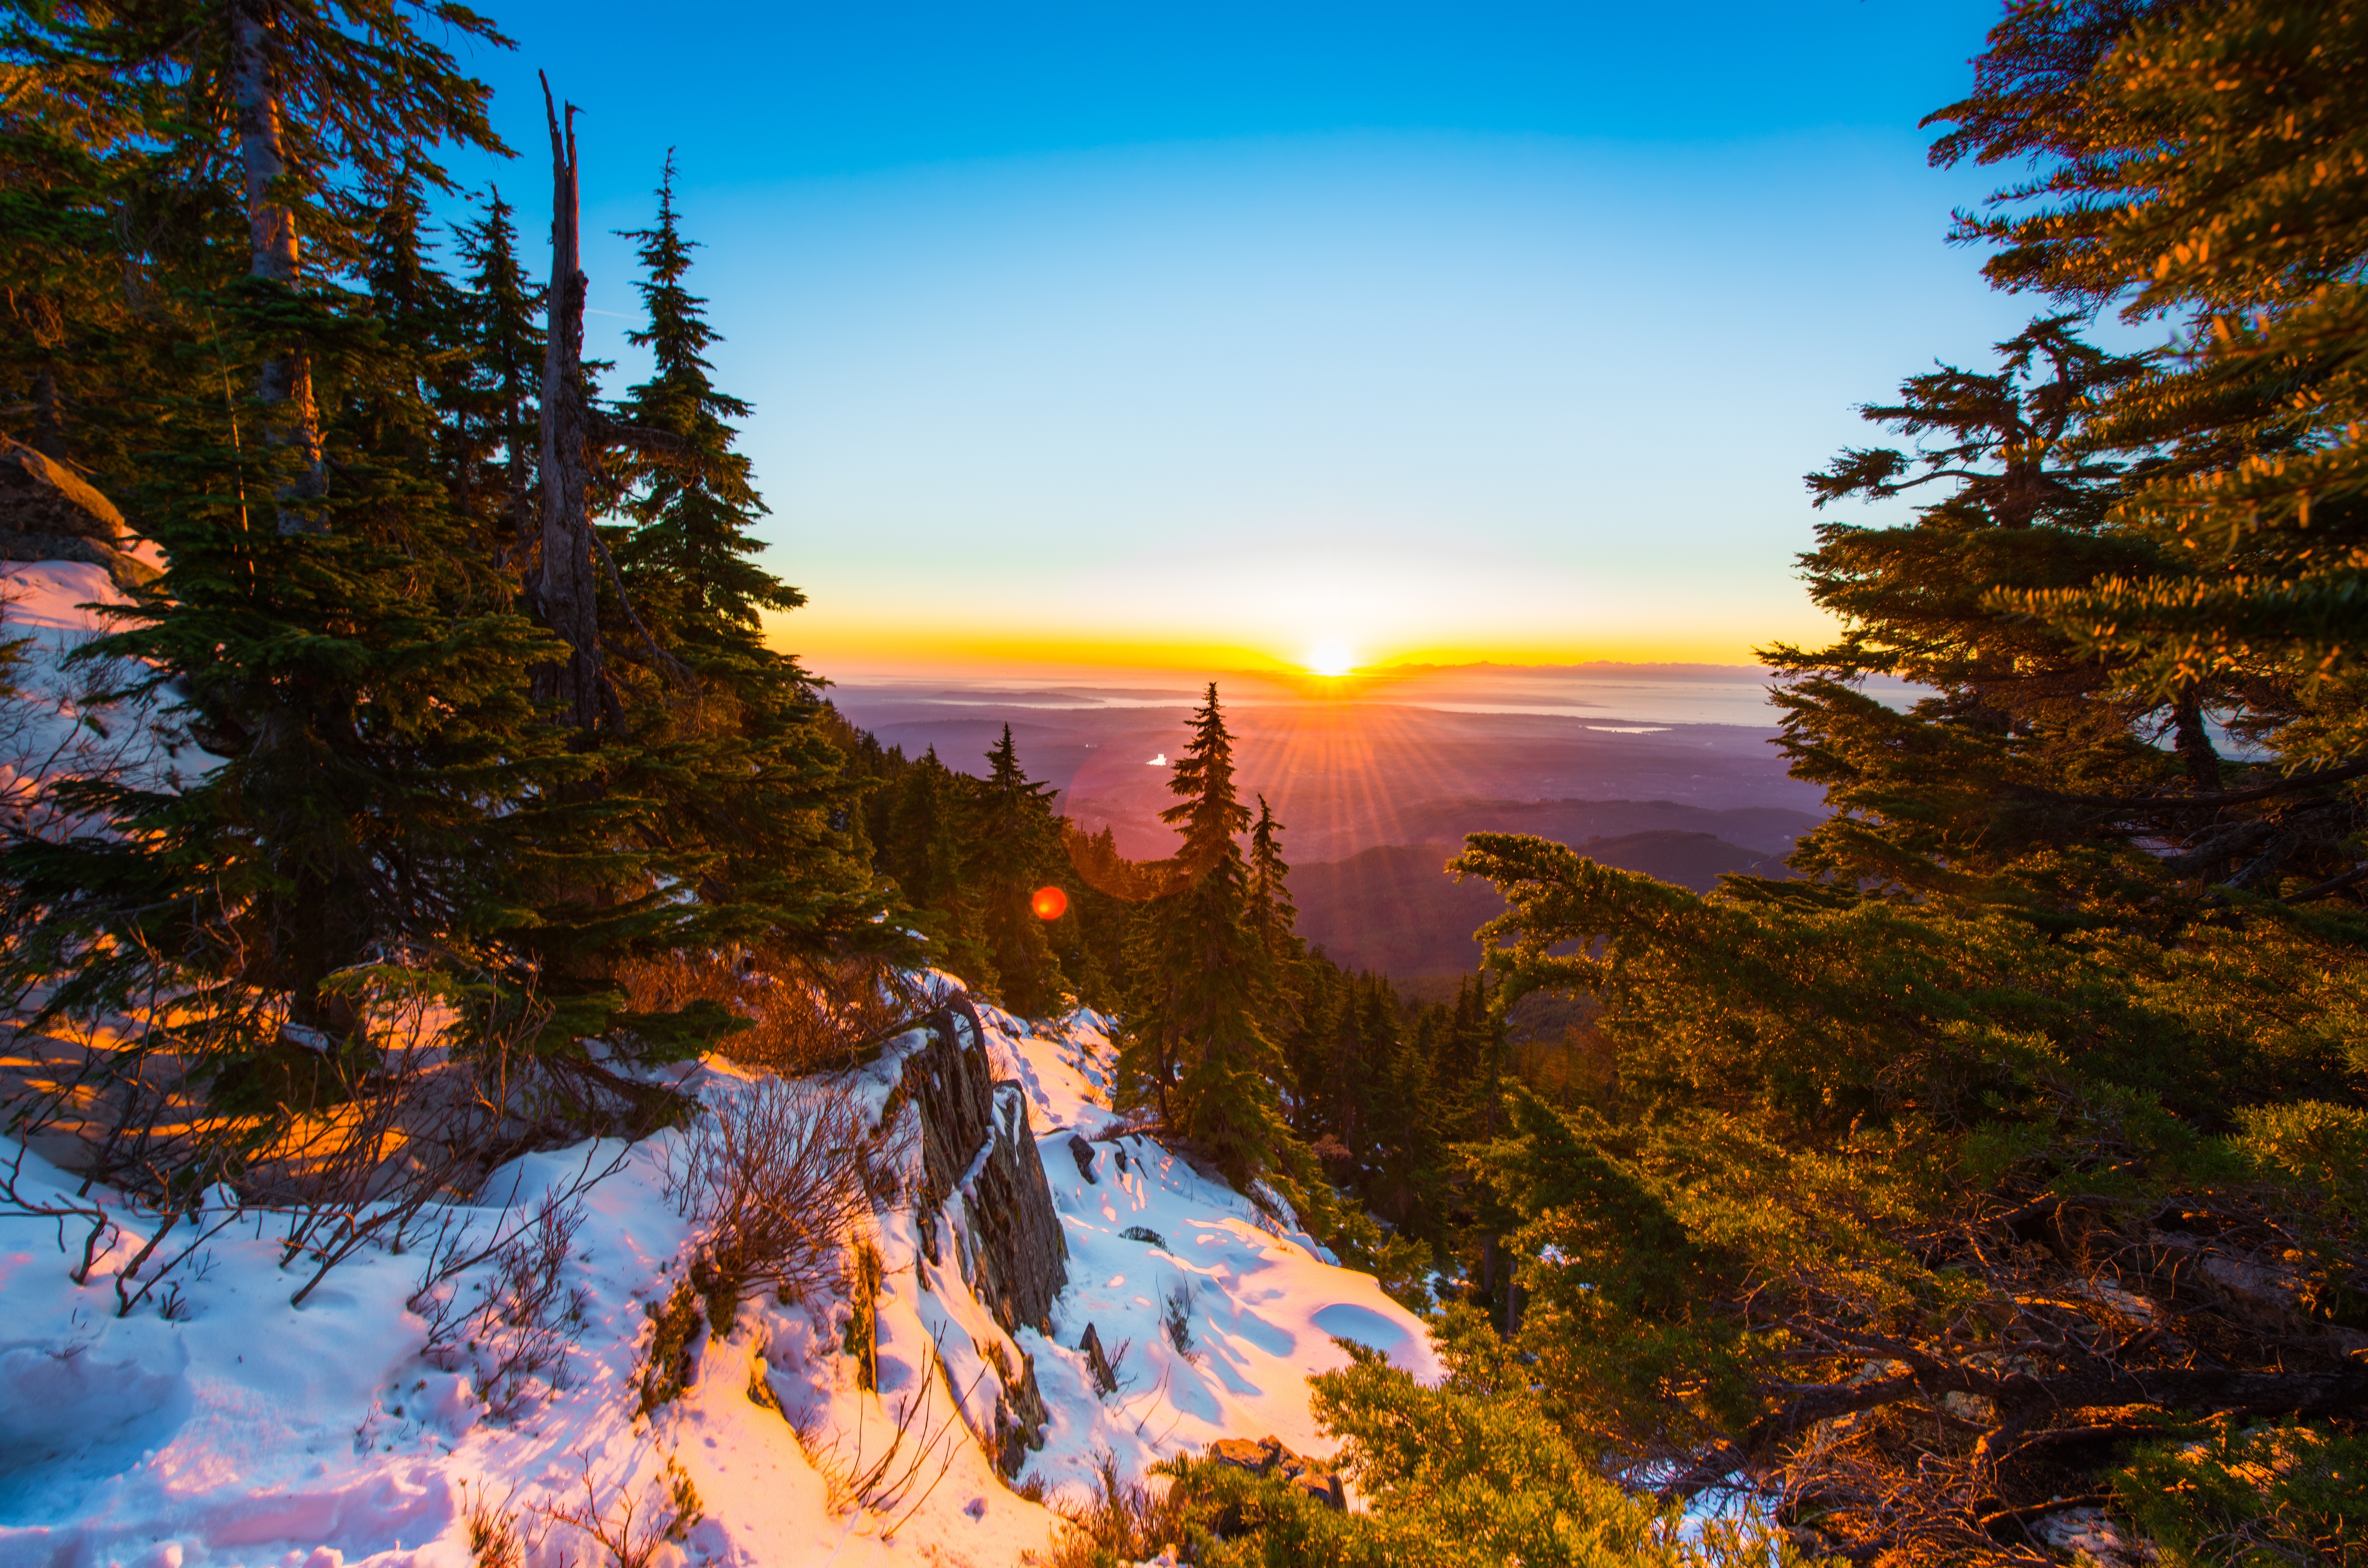
landscape, tree, nature, wilderness, mountain, snow, sunrise, sunset, sunlight, ray, morning, dawn, mountain range, dusk, pine, evening, reflection, scenic, autumn, scenery, season, forestry, mountainous landforms